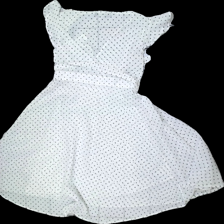
View: back
Type: Dress
Category: Ladies
Brand: Bikbok
Colors: White, Black
Material: 100% Polyester
Pattern: Dots
Cut: Loose
Size: S
Season: All
Price range: 50-100
Recommended usage: Reuse
Description: Dress with dot print